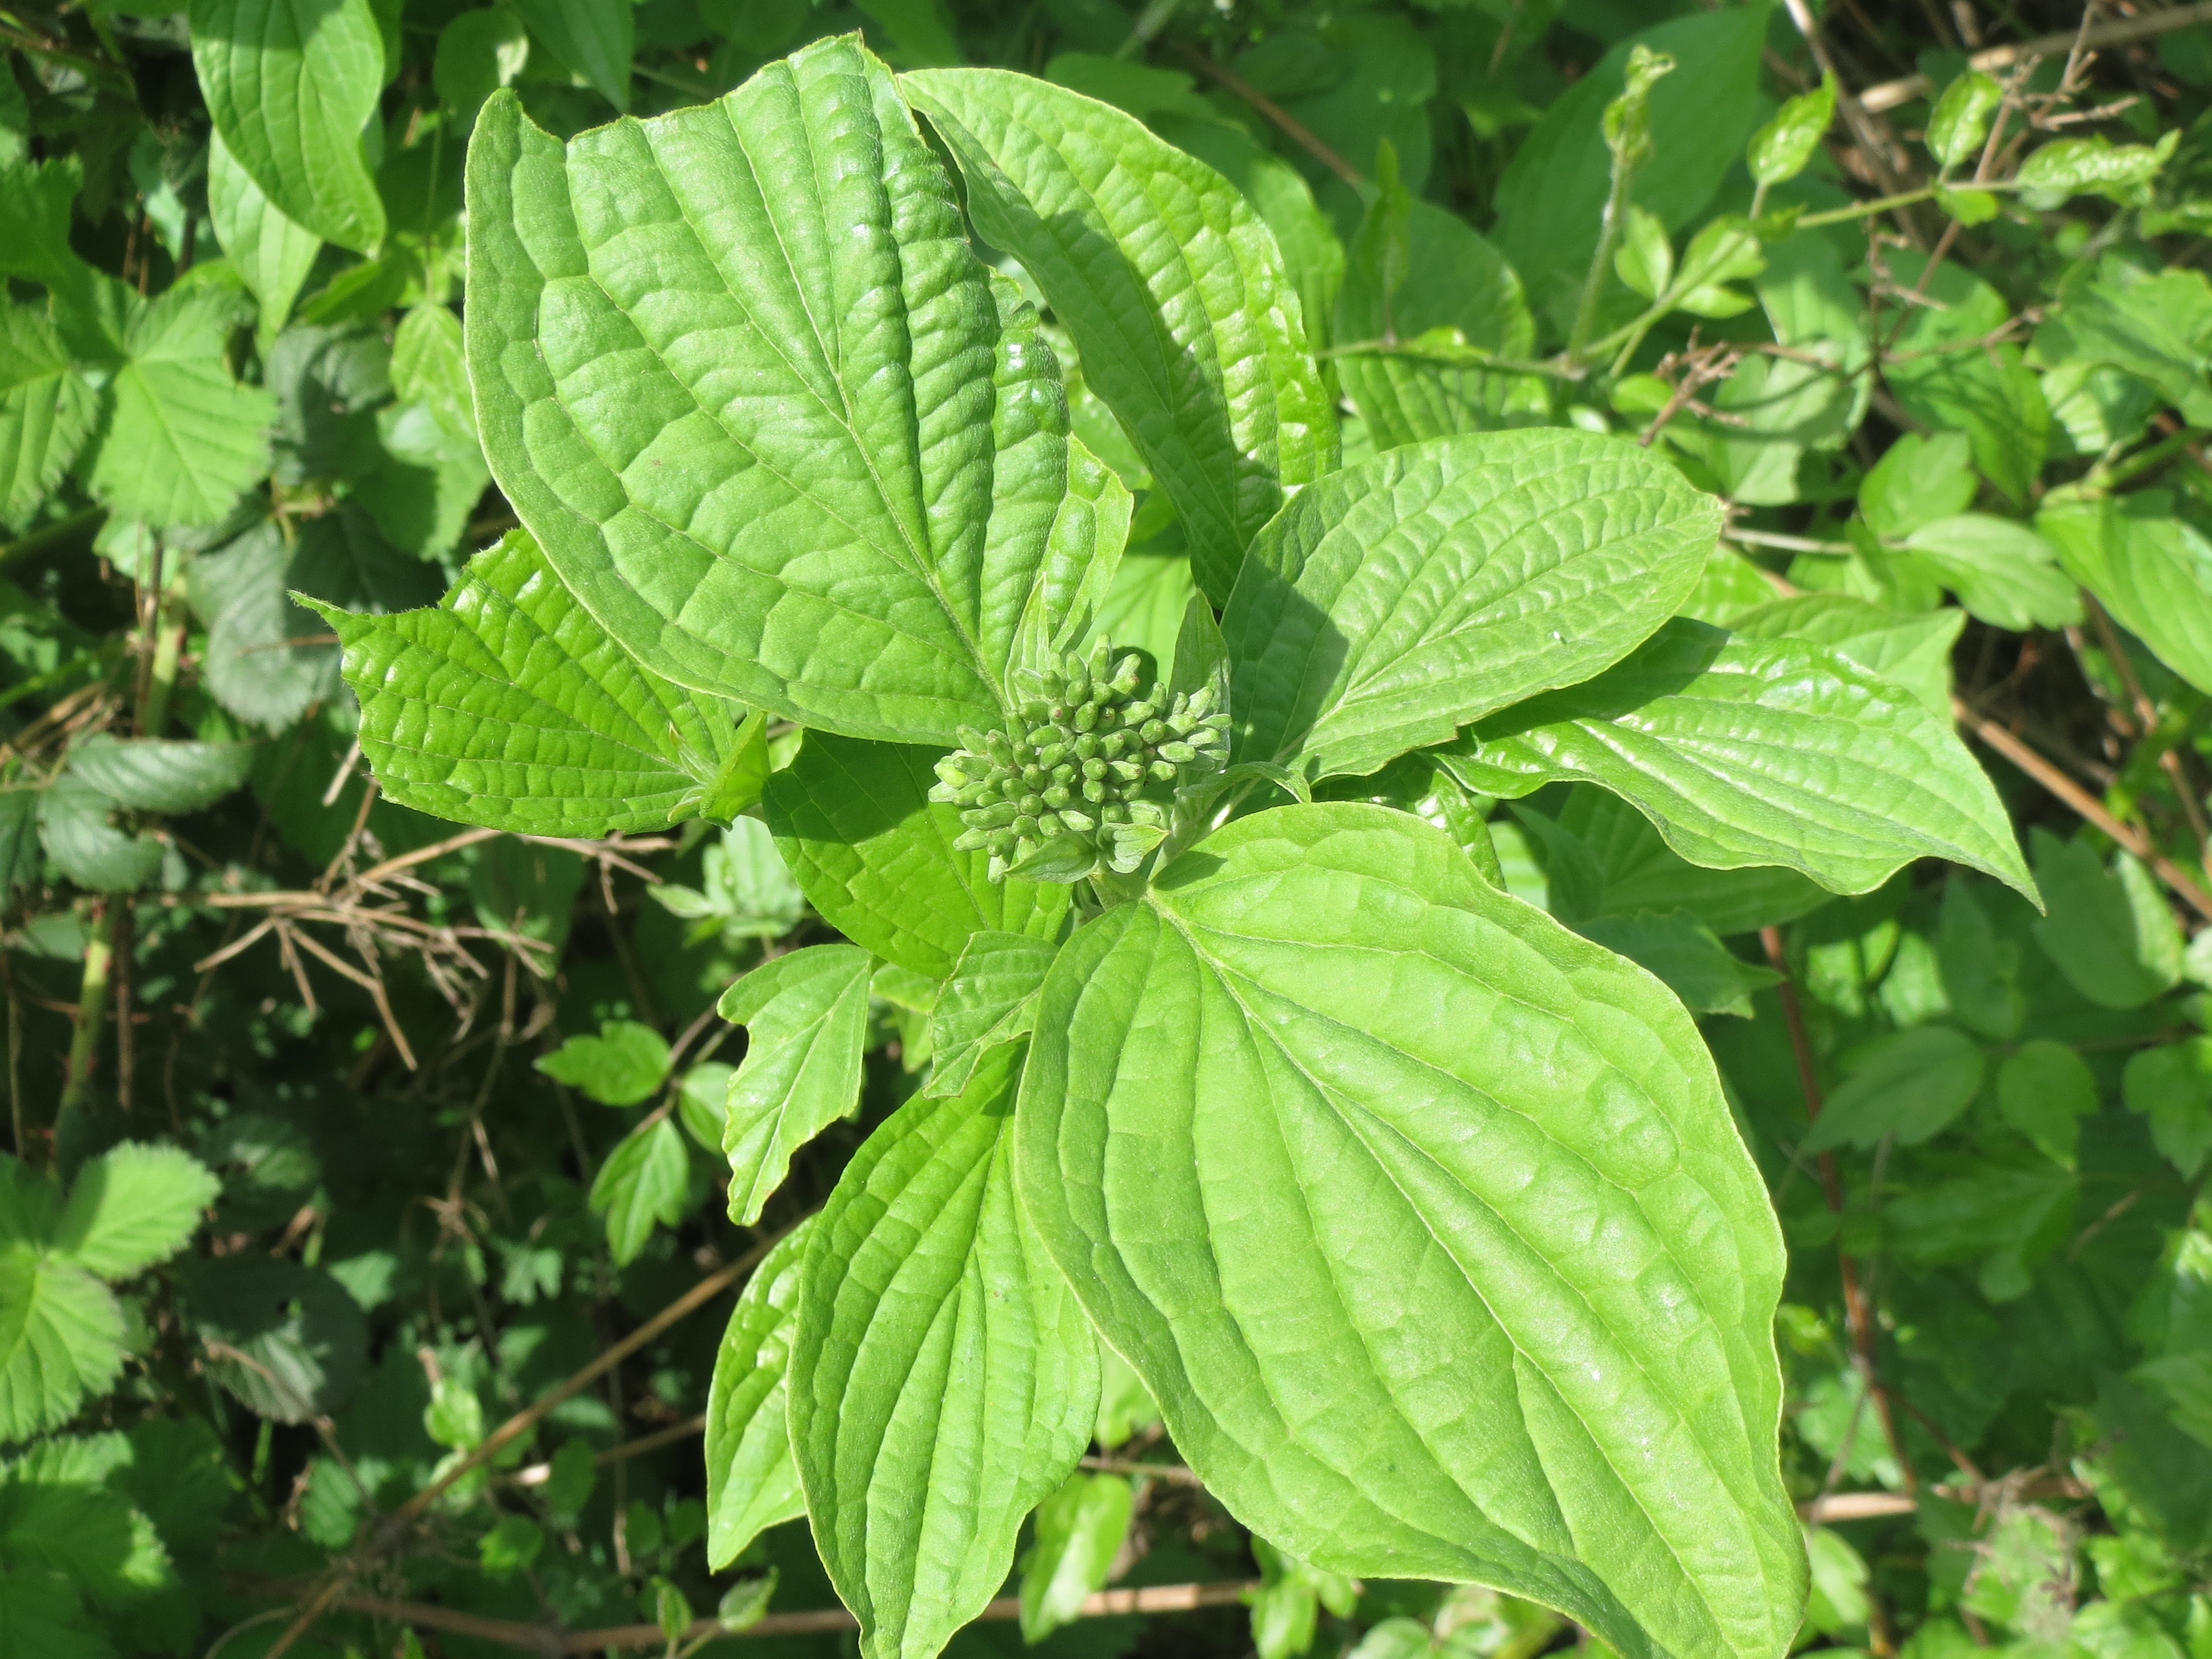
plant, leaf, flower, herb, produce, botany, flora, leaves, shrub, species, flowering plant, annual plant, cornus sanguinea, common dogwood, land plant